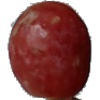
Label: Grape Pink 1